Paul N. Domke

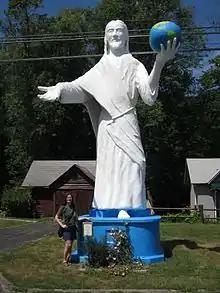
Jesus (1957) by Paul Domke

Paul N. Domke (born December 31, 1885, Moltke Township, Michigan) founded Domke's Prehistorical Gardens (now Dinosaur Gardens Prehistorical Zoo) in 1935 in Ossineke, Michigan. This tourist attraction primarily showcases dinosaurs sculpted by Domke, who was a self-trained artist.